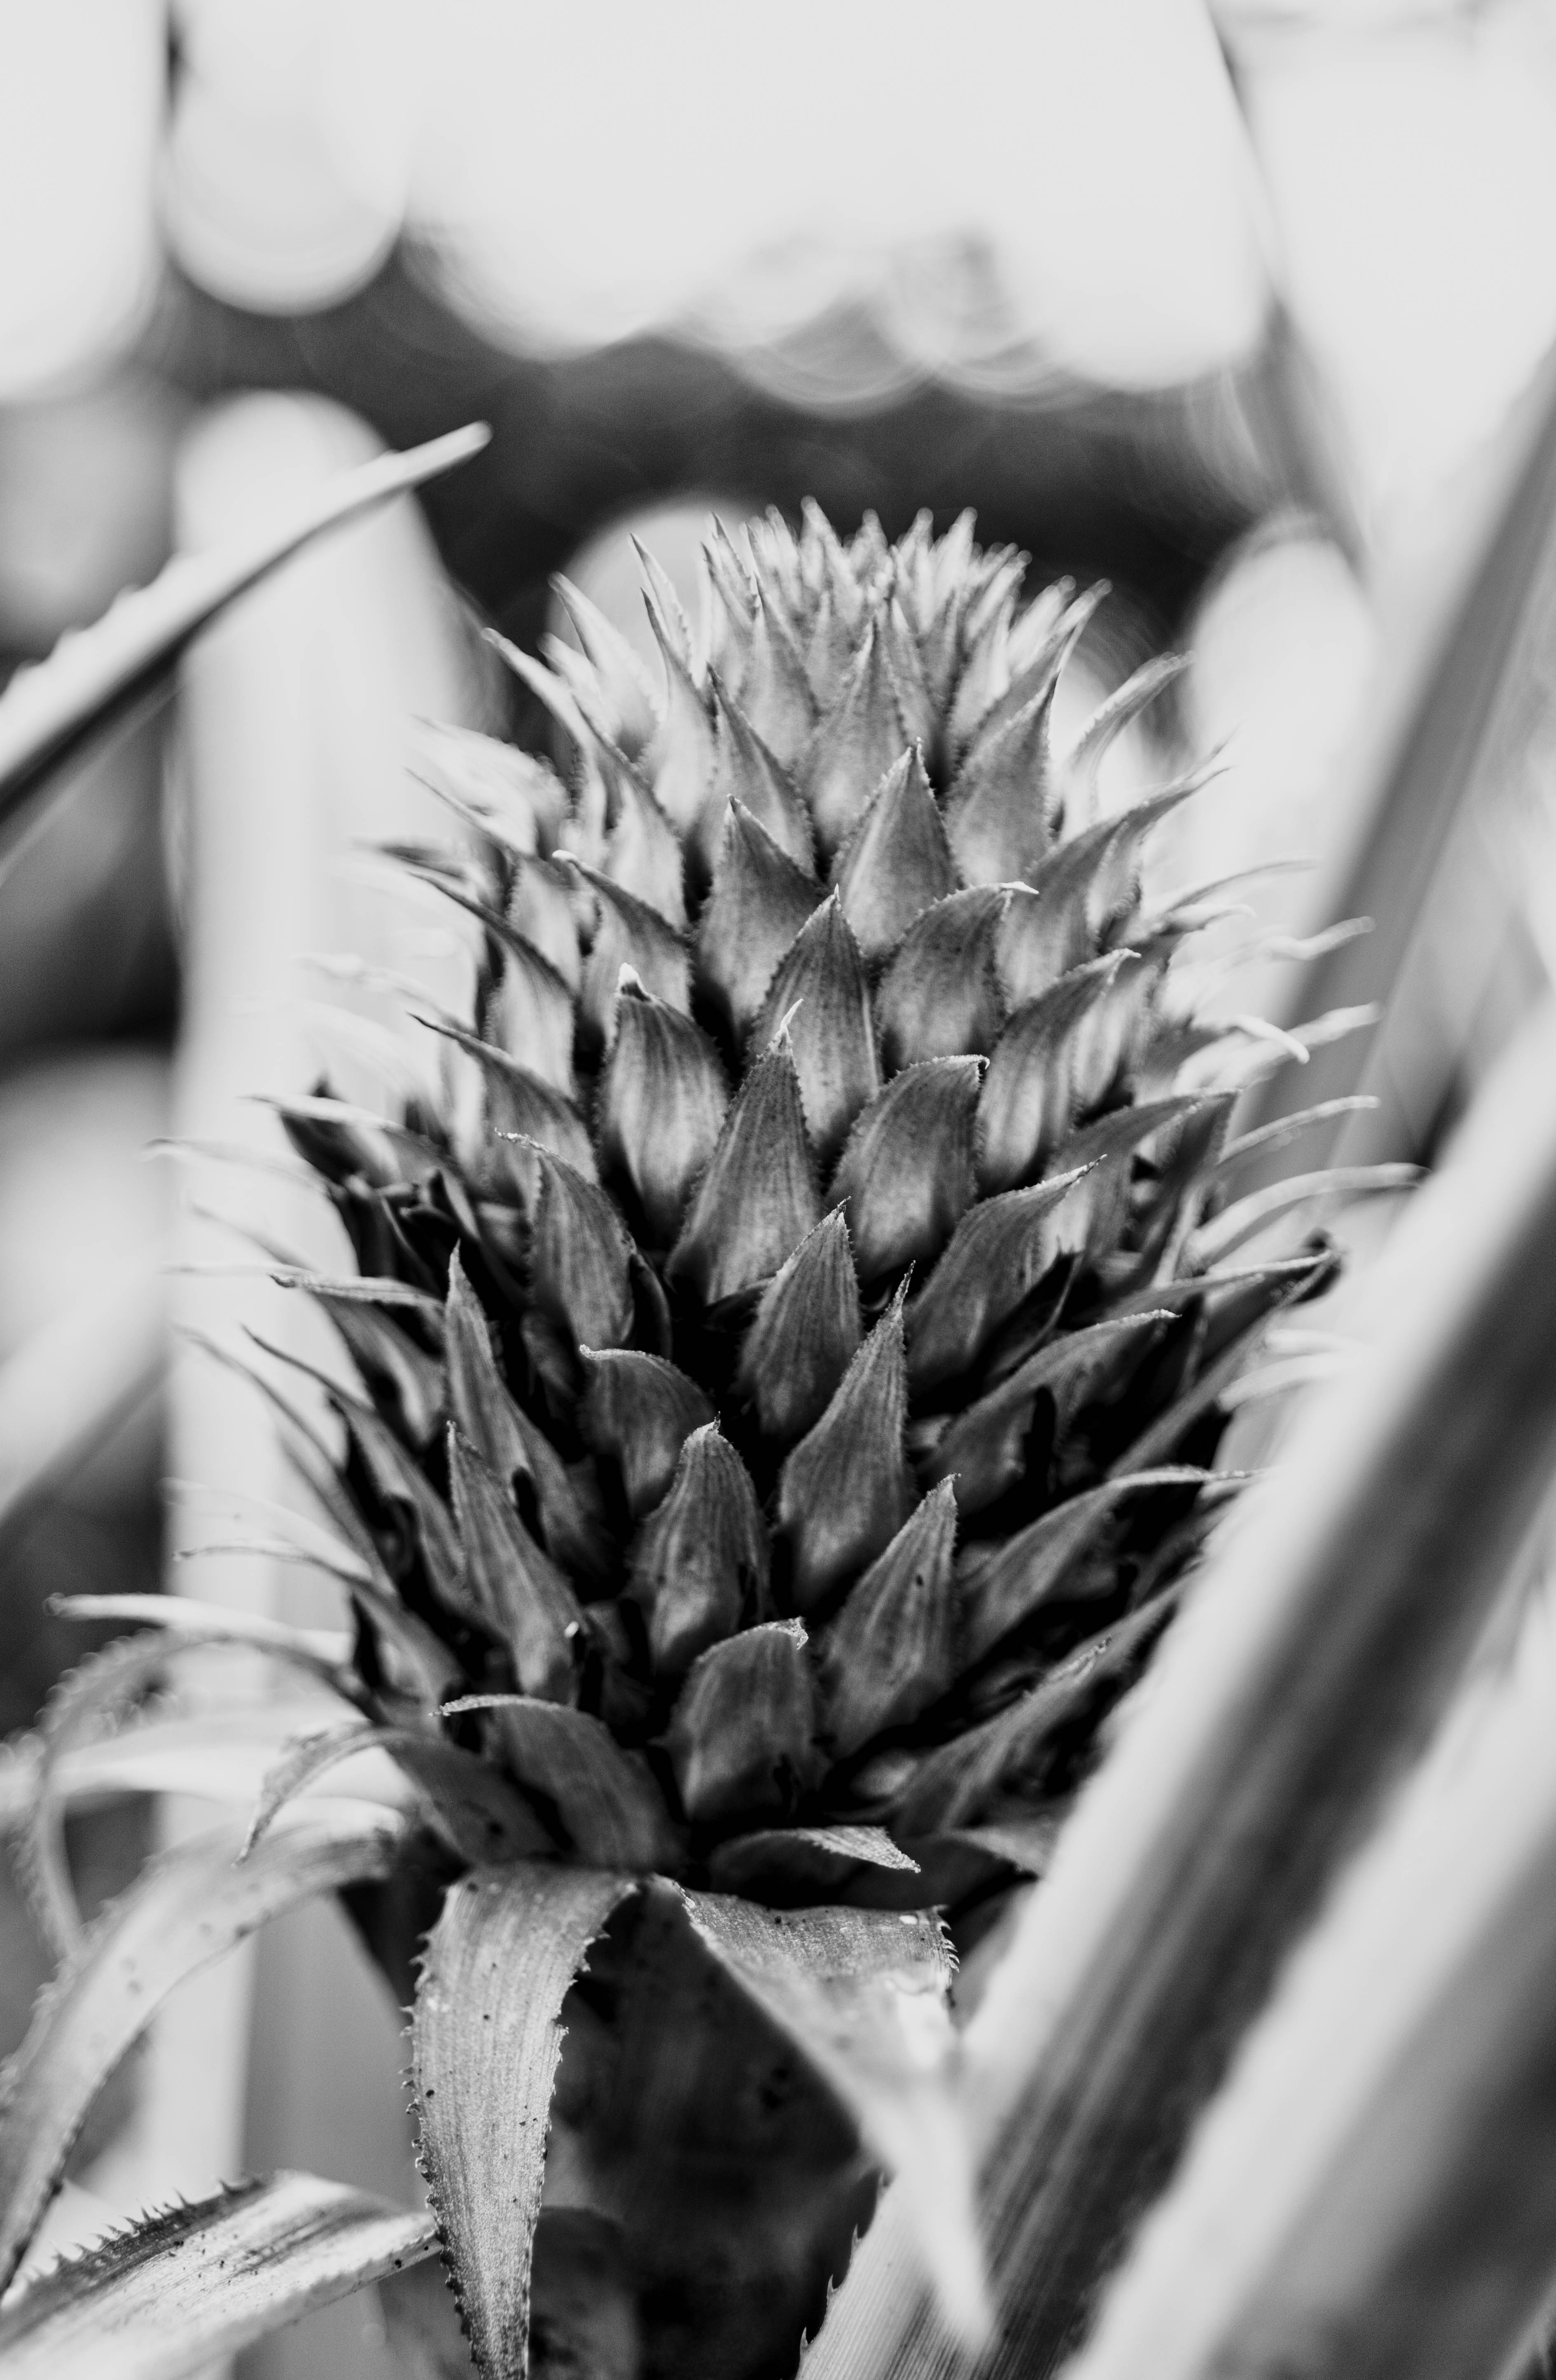
hand, black and white, plant, white, photography, leaf, flower, spring, botany, black, monochrome, flora, close up, macro photography, monochrome photography, grass family, plant stem